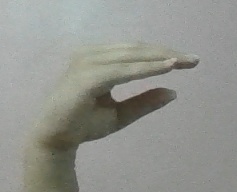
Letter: jeem